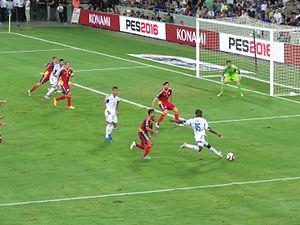
L'équipe d'Andorre de football est la sélection des joueurs de football andorrans représentant le pays lors des compétitions internationales, sous l'égide de la Fédération d'Andorre de football.
La pratique du sport en Andorre est fortement influencée par le milieu naturel. Le pays a ainsi su tirer parti de son relief montagneux pour devenir un lieu incontournable de la pratique des sports d'hiver dans les Pyrénées. Les montagnes andorranes constituent un terrain de choix pour l'exercice de la randonnée, de l'escalade, du VTT ou encore du cyclisme sur route.